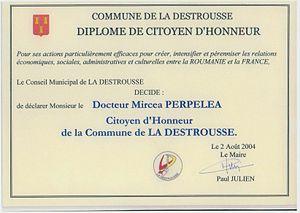
La Destrousse est une commune française, située dans le département des Bouches-du-Rhône en région Provence-Alpes-Côte d’Azur.
Mircea Perpelea, né le 14 janvier 1956 à Morunglav, Județ d'Olt, est directeur au sein de la Banque nationale de Roumanie, professeur des universités.